Karl Ross

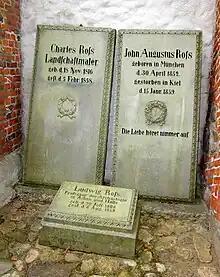
Photograph of three graves; two standing, one small, square one on the ground.

In 1847, Ross married Helene Abendroth, then aged twenty, whom he had met and taught during his time in Rome. She was the daughter of August Abendroth, who had supported Ross's art career, encouraged his studies abroad and bought many of his paintings.